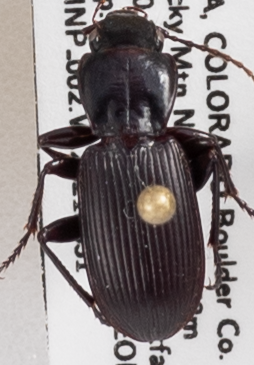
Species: Pterostichus protractus
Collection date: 2021-08-31
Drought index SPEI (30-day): -0.774
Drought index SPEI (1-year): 0.288
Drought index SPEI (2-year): -0.62